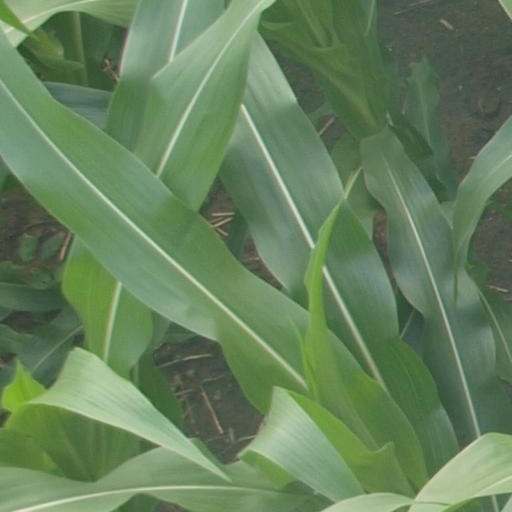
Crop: maize; corn